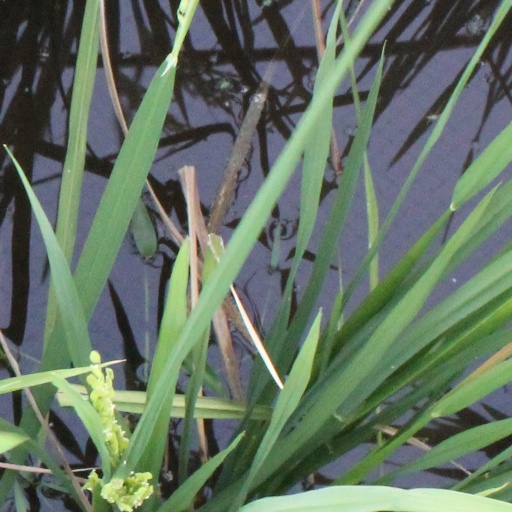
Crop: rice